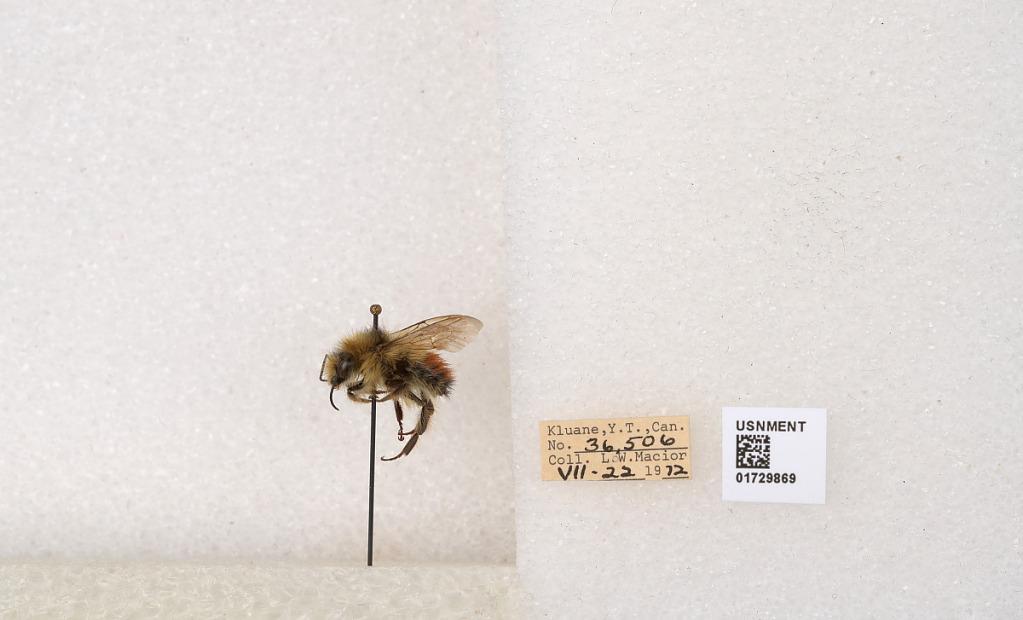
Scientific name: Bombus flavifrons Cresson
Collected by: L. Macior
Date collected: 1972-7-22
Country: Canada
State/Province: Yukon Territory
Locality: Kluane National Park and Reserve
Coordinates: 60.7493, -139.504